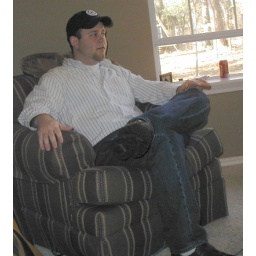
At his uncles house in the office